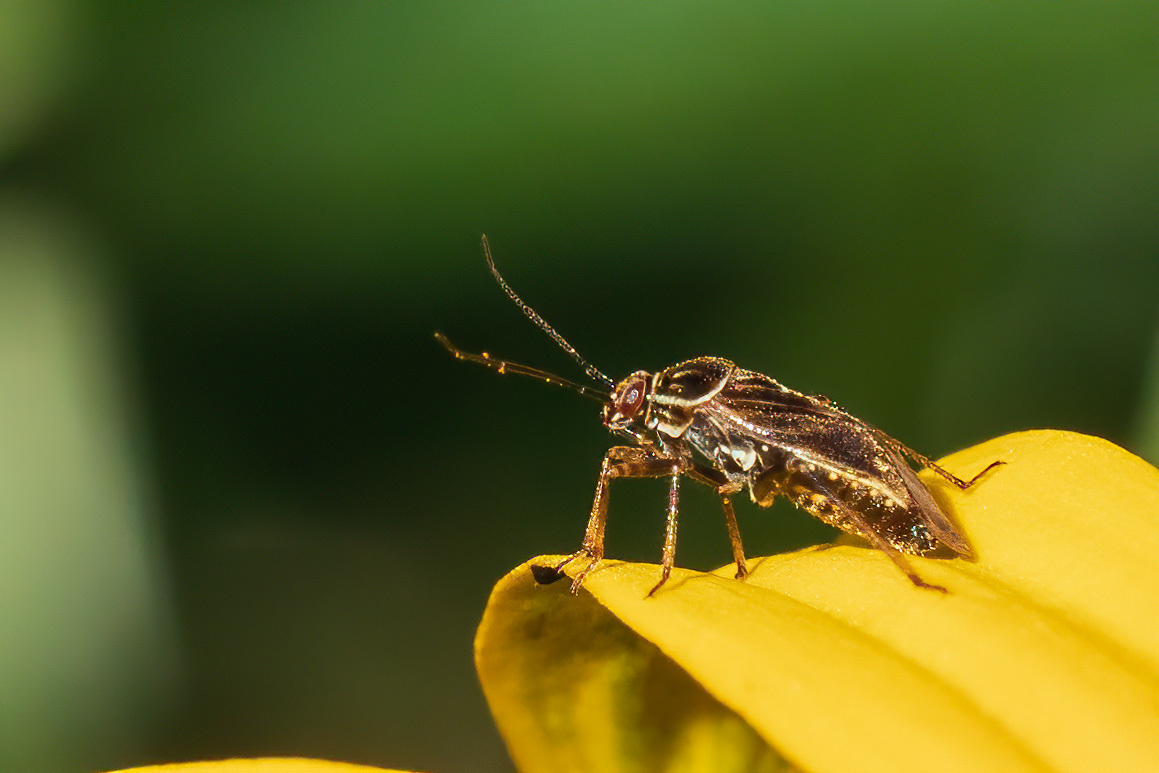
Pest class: lygus_bug